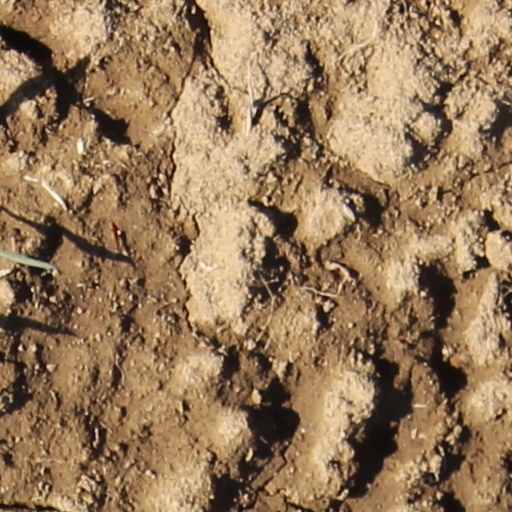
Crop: wheat